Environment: real
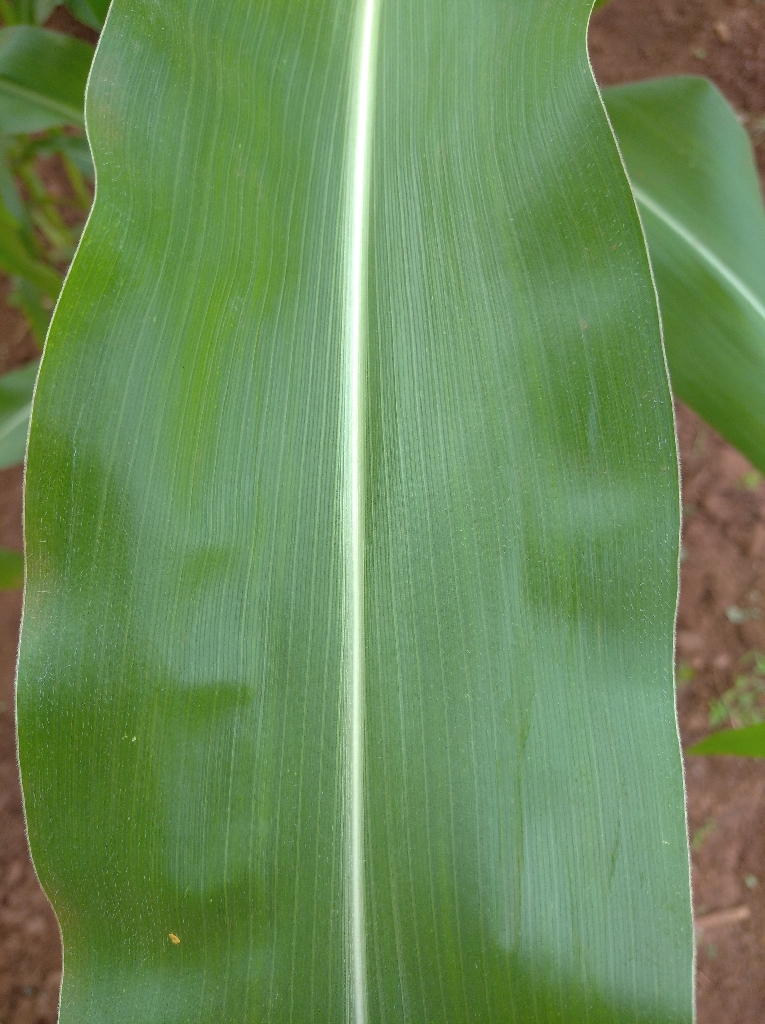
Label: healthy